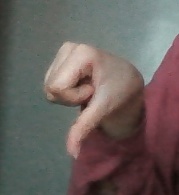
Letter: waw